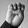
ASL letter: E